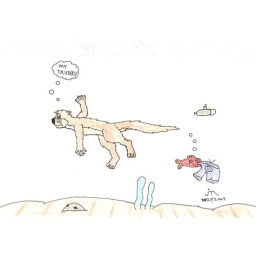
A River Otter swimming and losing his swim suit by a fish